Acacia acanthoclada

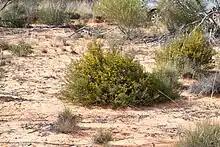
Habit in the Gluepot Reserve

Acacia acanthoclada, commonly known as harrow wattle, is a species of flowering plant in the family Fabaceae and is endemic to southern continental Australia. It is a low, highly branched, spreading and spiny shrub with wedge-shaped to triangular or egg-shaped phyllodes with the narrower end towards the base, and spherical heads of up to 30 flowers, and linear, spirally-coiled pods.